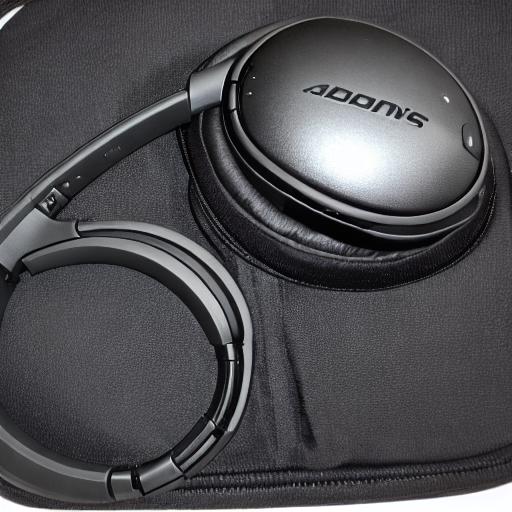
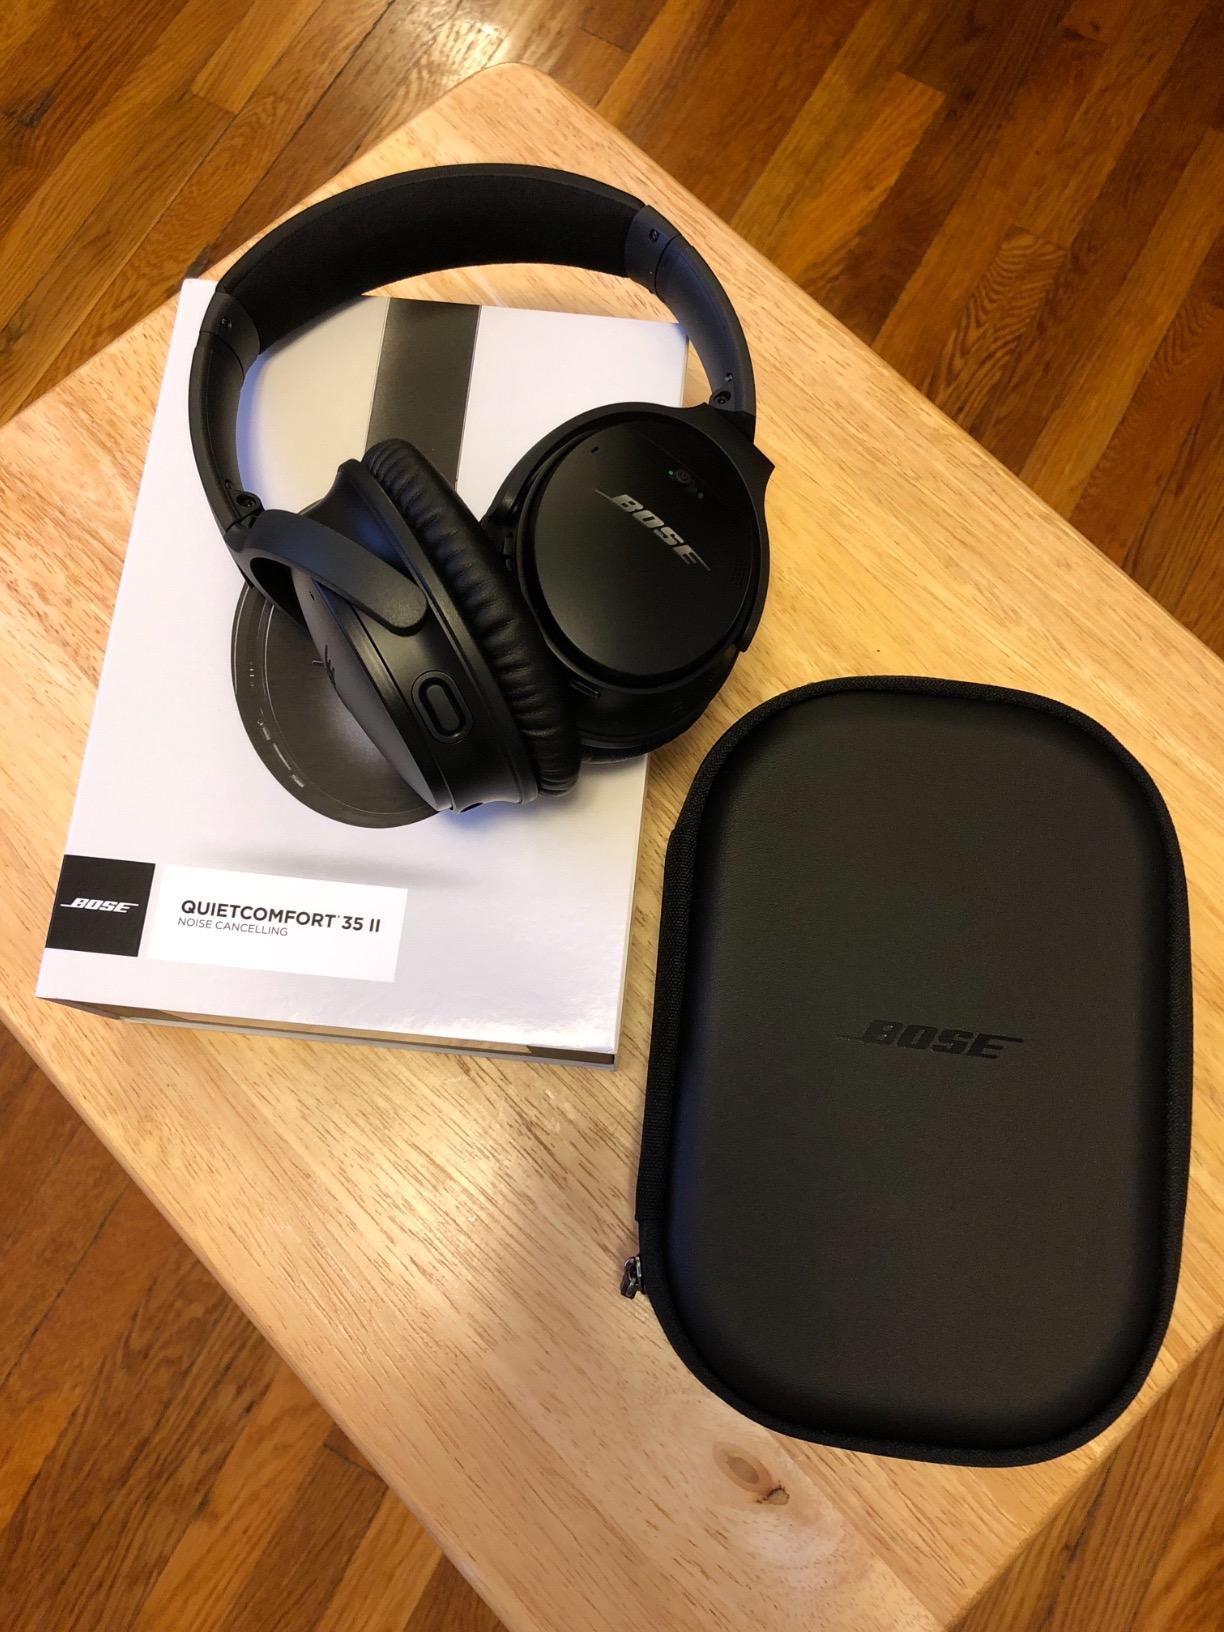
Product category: headphones
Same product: no